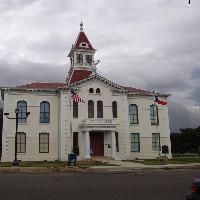
Weather: cloudy or overcast